Battle of Molino del Rey

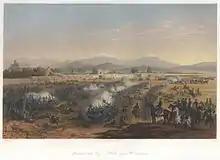
"A painting of the battle"

The Battle of Molino del Rey (8 September 1847) was one of the bloodiest engagements of the Mexican–American War as part of the Battle for Mexico City. It was fought in September 1847 between Mexican forces under General Antonio León against an American force under Major General Winfield Scott at El Molino del Rey on the fringes of Mexico City. The Americans made little progress in this battle, but the Mexican forces were unable to hold them back long enough to prevent the capture of Mexico City one week later. Ulysses S. Grant served as a captain during this battle.